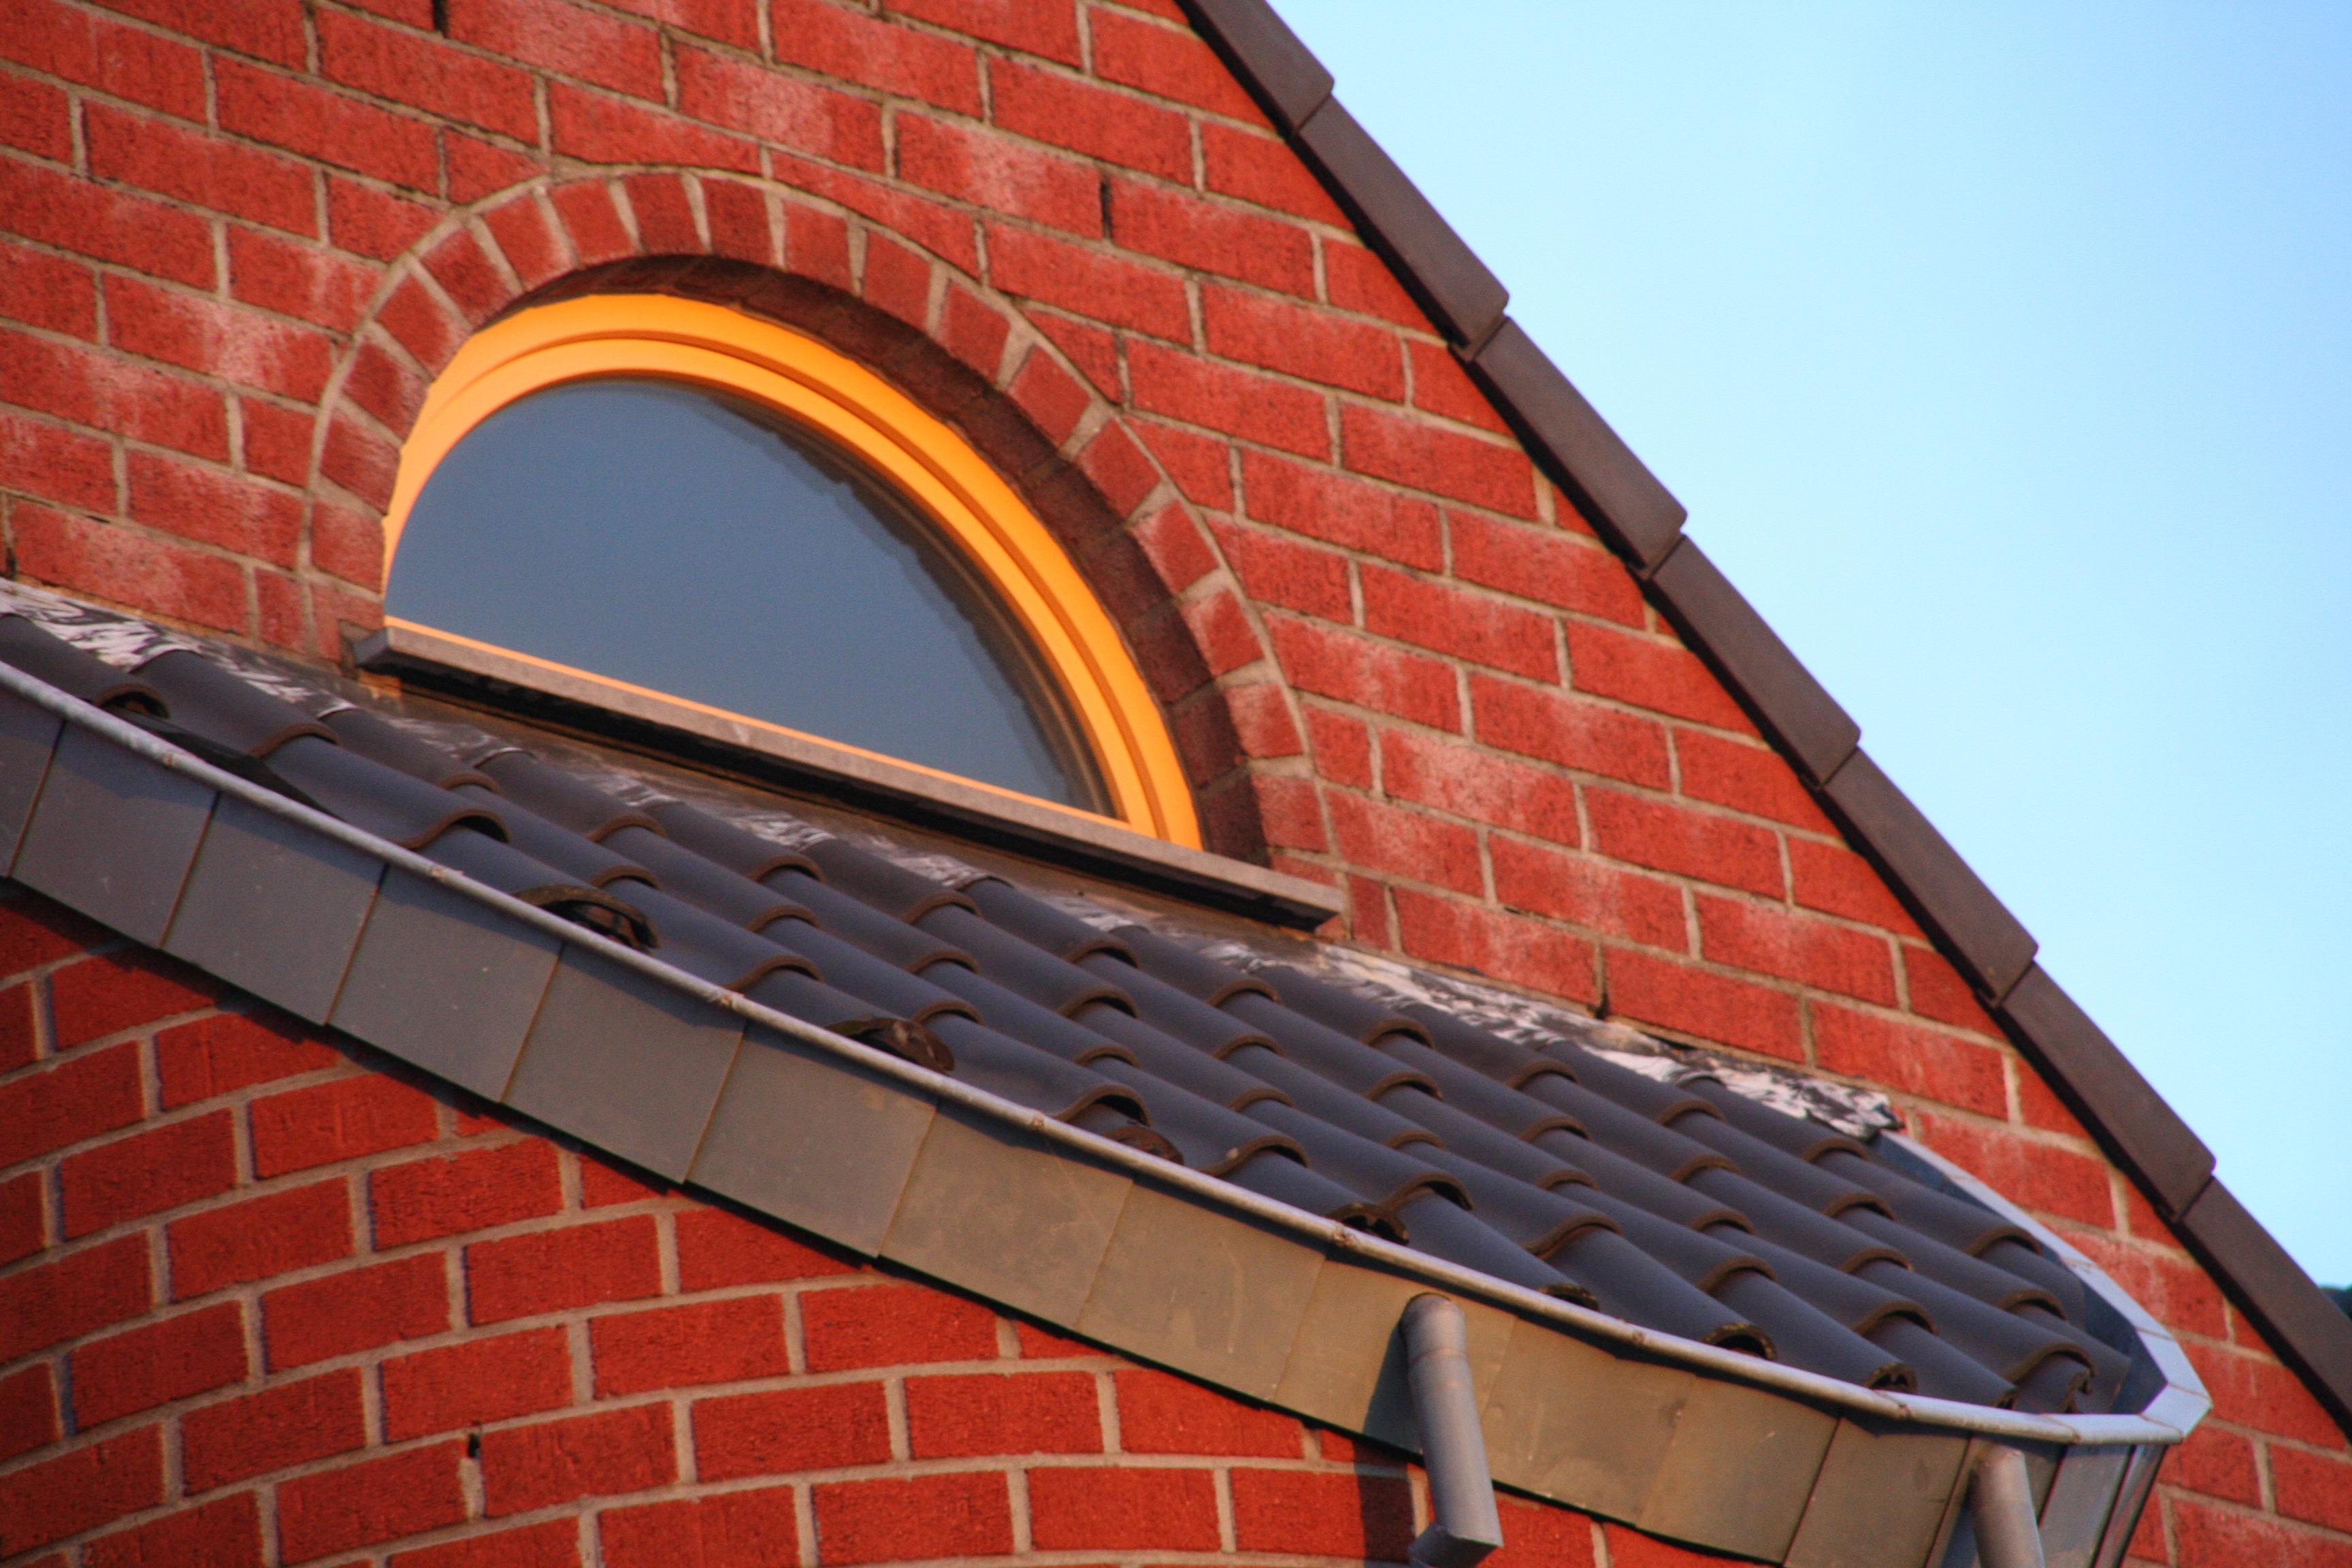
light, abstract, architecture, sky, sunset, window, roof, building, wall, arch, red, color, chimney, facade, colorful, yellow, brick, lighting, brickwork, afterglow, roof houseleek, pointy red, outdoor structure